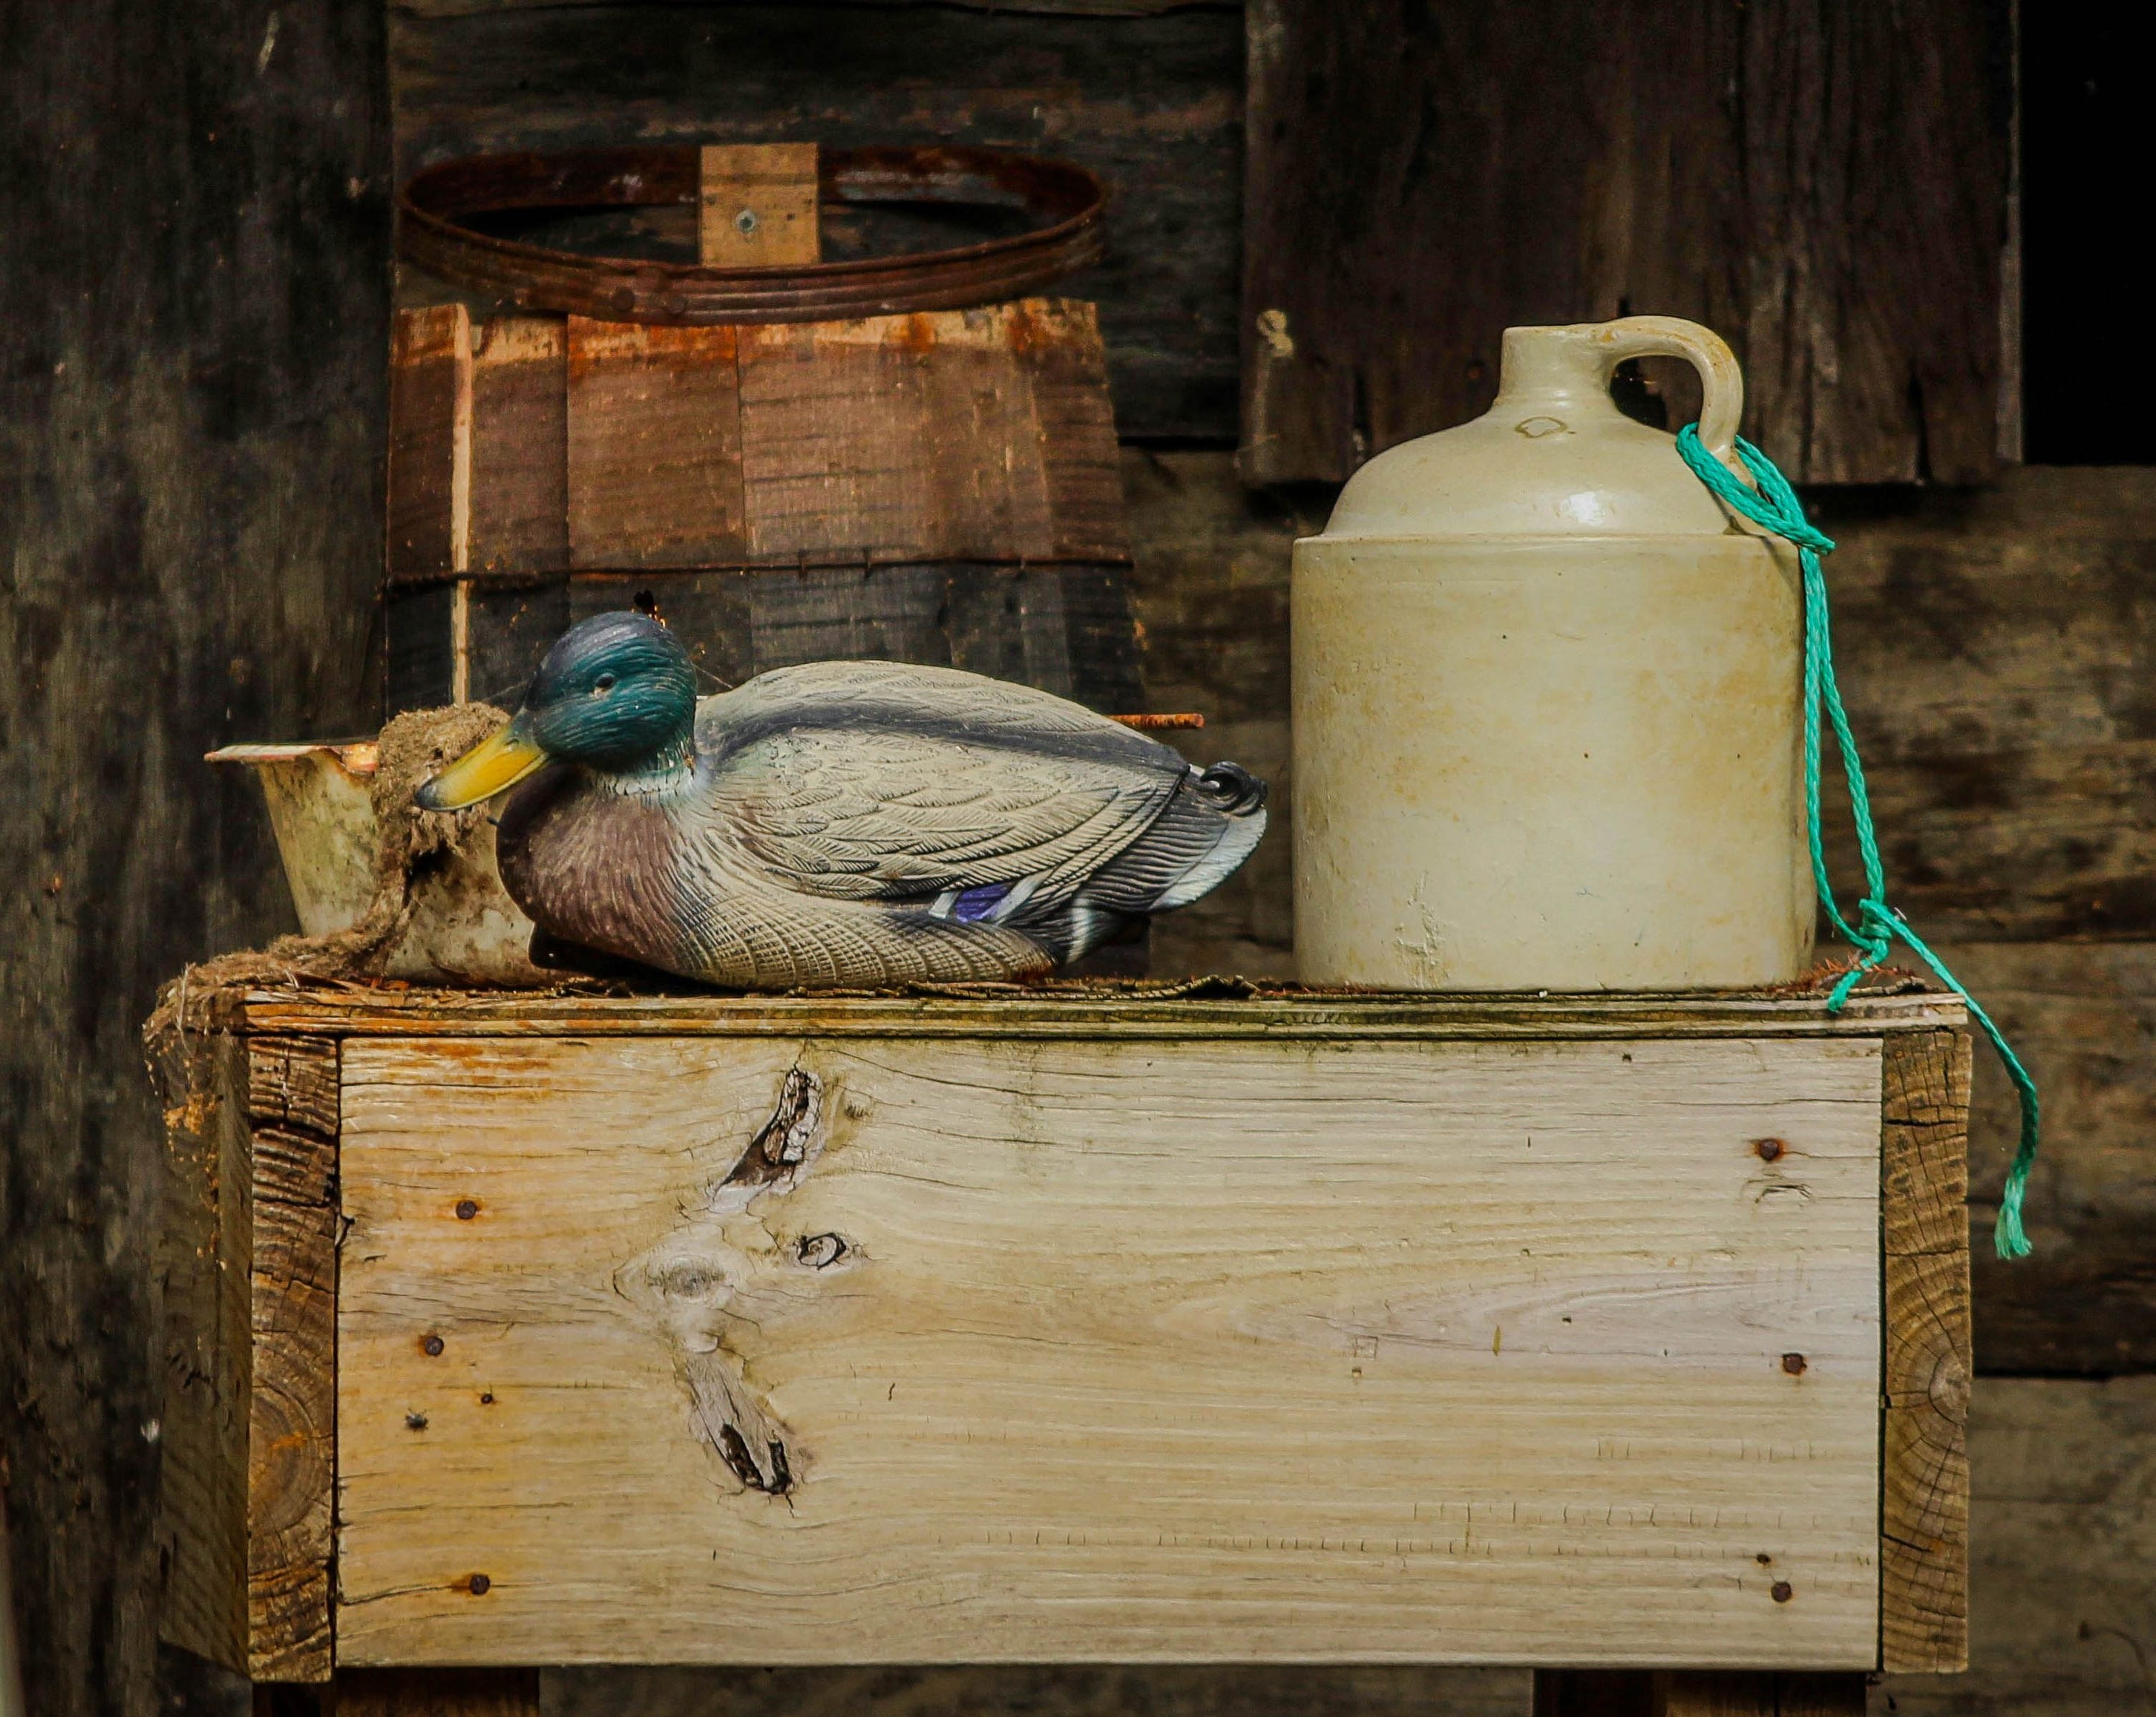
wood, rustic, still life, barrel, jug, art, decoy, louisiana, man made object, moonshine, bayou, duck decoy, cajun home